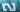
Number: 2